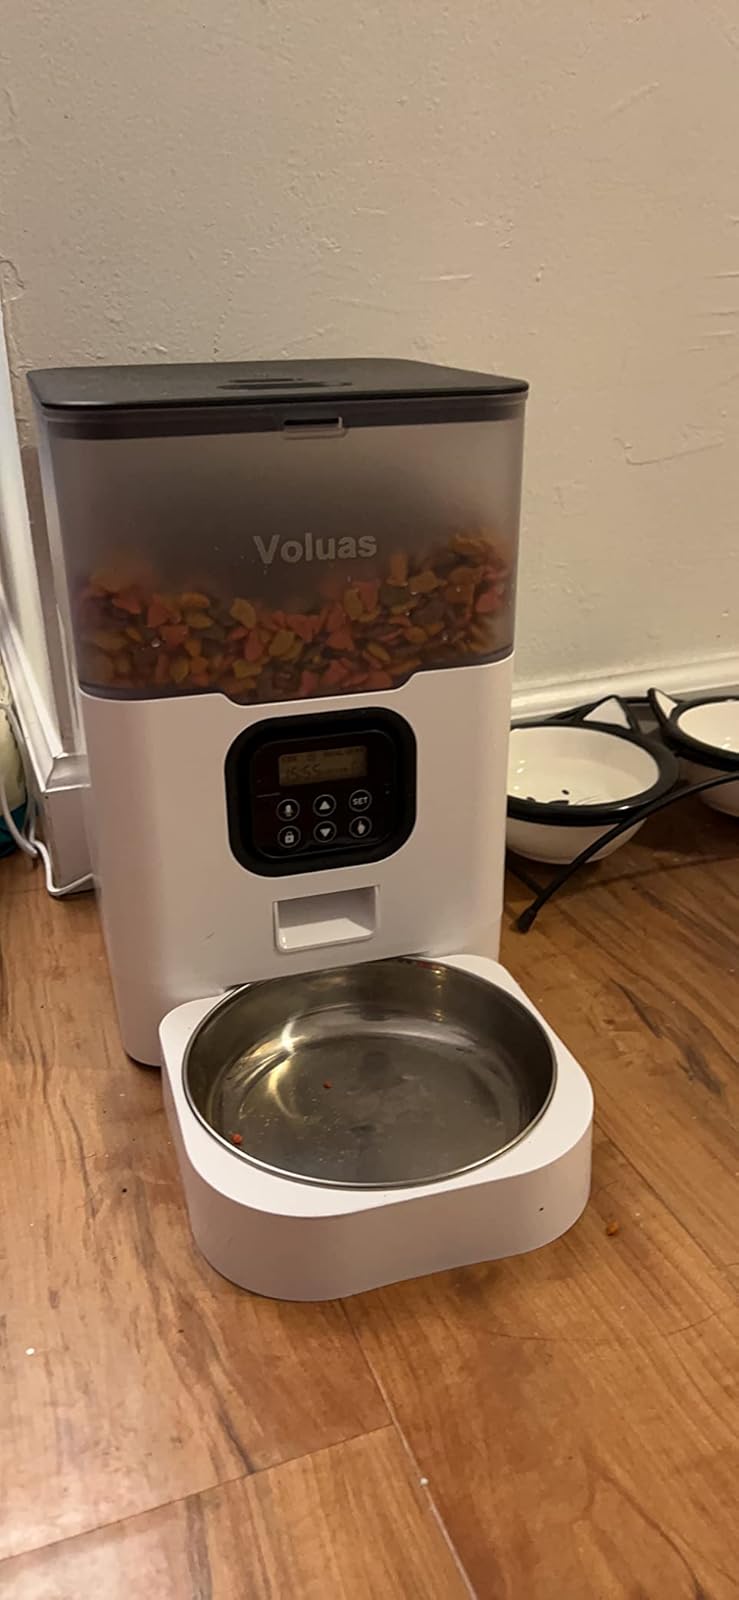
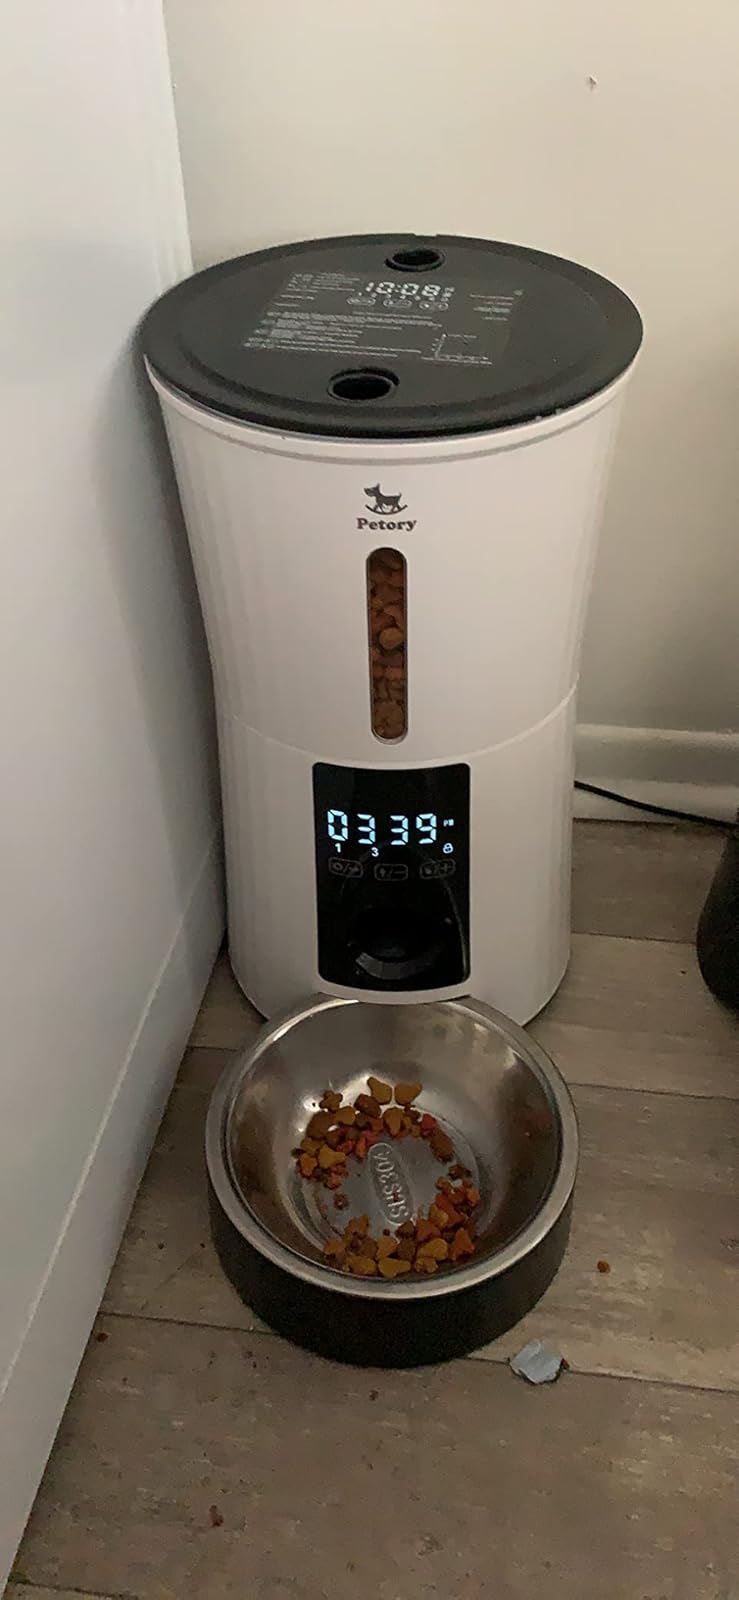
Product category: items_feeder
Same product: no